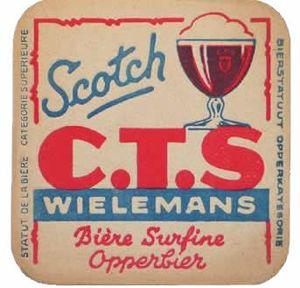
La Scotch C.T.S. est une bière de dégustation belge de fermentation haute à 7,2°.
Étalée sur un siècle, de 1880 à 1980, l’histoire de la brasserie Wielemans-Ceuppens, autrefois située avenue Van Volxem à Forest, se confond avec celle du secteur brassicole en Belgique : croissance exponentielle, adaptation incessantes aux techniques modernes et à la demande du marché, rachat de brasseries concurrentes suivie d’une absorption par une plus grosse, déclin et fermeture.